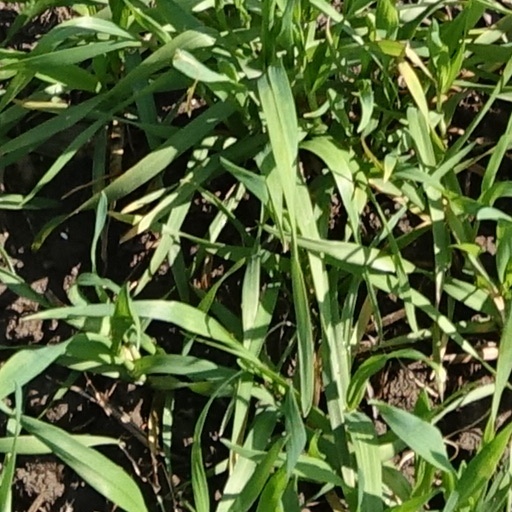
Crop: wheat